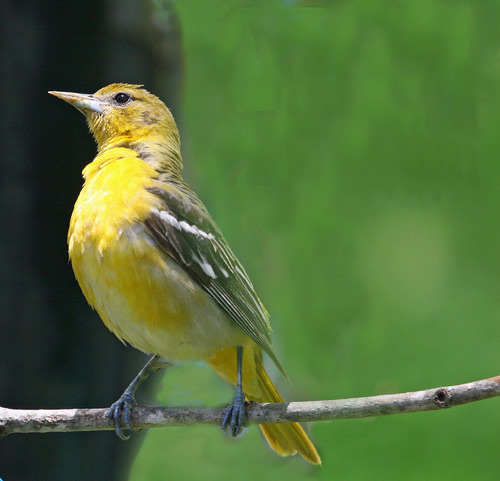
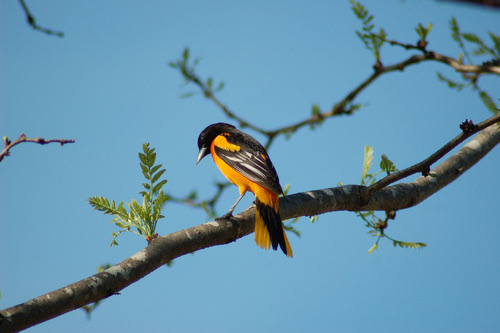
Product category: misc
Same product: yes